Wide Area Augmentation System

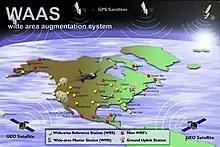
WAAS system overview

The Wide Area Augmentation System (WAAS) is an air navigation aid developed by the Federal Aviation Administration to augment the Global Positioning System (GPS), with the goal of improving its accuracy, integrity, and availability. Essentially, WAAS is intended to enable aircraft to rely on GPS for all phases of flight, including approaches with vertical guidance to any airport within its coverage area. It may be further enhanced with the local-area augmentation system (LAAS) also known by the preferred ICAO term "ground-based augmentation system" (GBAS) in critical areas.